Slashed zero

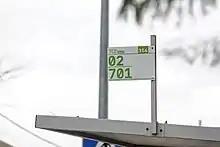
Slashed zeroes on a bus stop sign in Portugal, 2020

The slashed zero is used in a number of fields in order to avoid confusion with the letter "O". It is used by computer programmers, in recording amateur radio call signs and in military radio, as logs of such contacts tend to contain both letters and numerals.